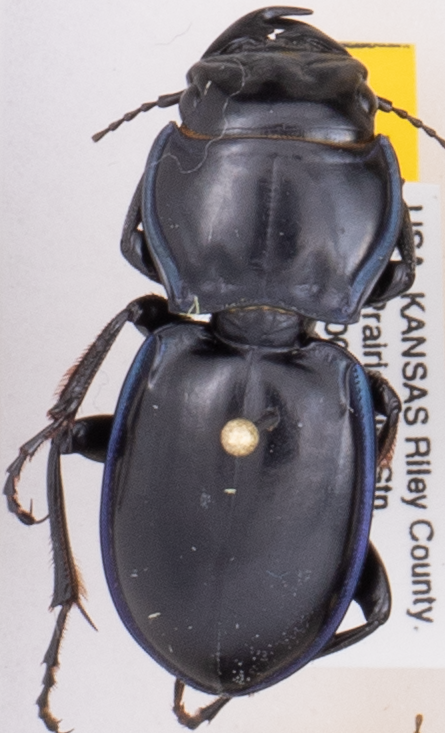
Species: Pasimachus elongatus
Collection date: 2015-08-17
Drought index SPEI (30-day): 0.318
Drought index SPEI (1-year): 0.454
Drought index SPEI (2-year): -0.27